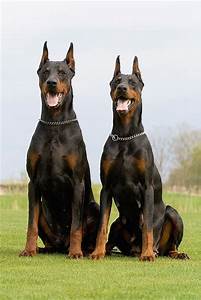
Label: dog